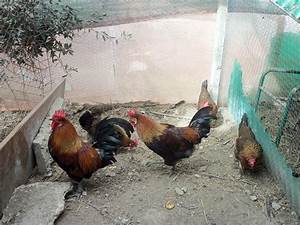
Label: gallina